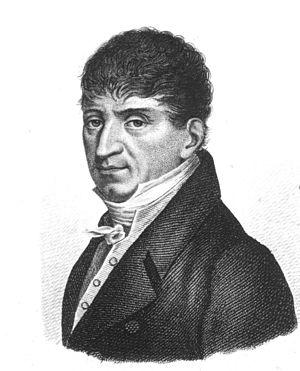
Louis Jurine est un médecin, chirurgien et naturaliste suisse, né à Genève, République de Genève, en 1751 et mort à Chougny, commune de Vandœuvres, près de Genève, en 1819.